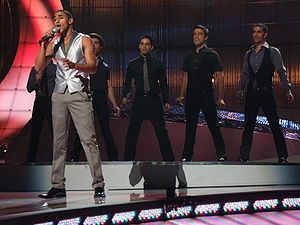
Israel i Eurovision Song Contest
Boaz i Beograd (2008)
Israel har deltaget i Eurovision Song Contest siden deres debut i 1973. Selvom de geografisk ikke er en del af Europa, kan de deltage i konkurrencen på grund af deres medlemskab i EBU.